Derbyshire Dales National Nature Reserve

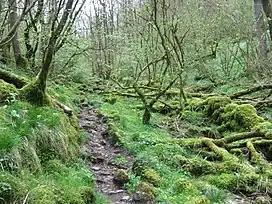
Monk's Dale

The Derbyshire Dales National Nature Reserve is a series of unconnected limestone dales in the Peak District National Park. It is managed by Natural England and has a permanent staff of wardens who carry out conservation works and ensure the dales are usable for recreation.